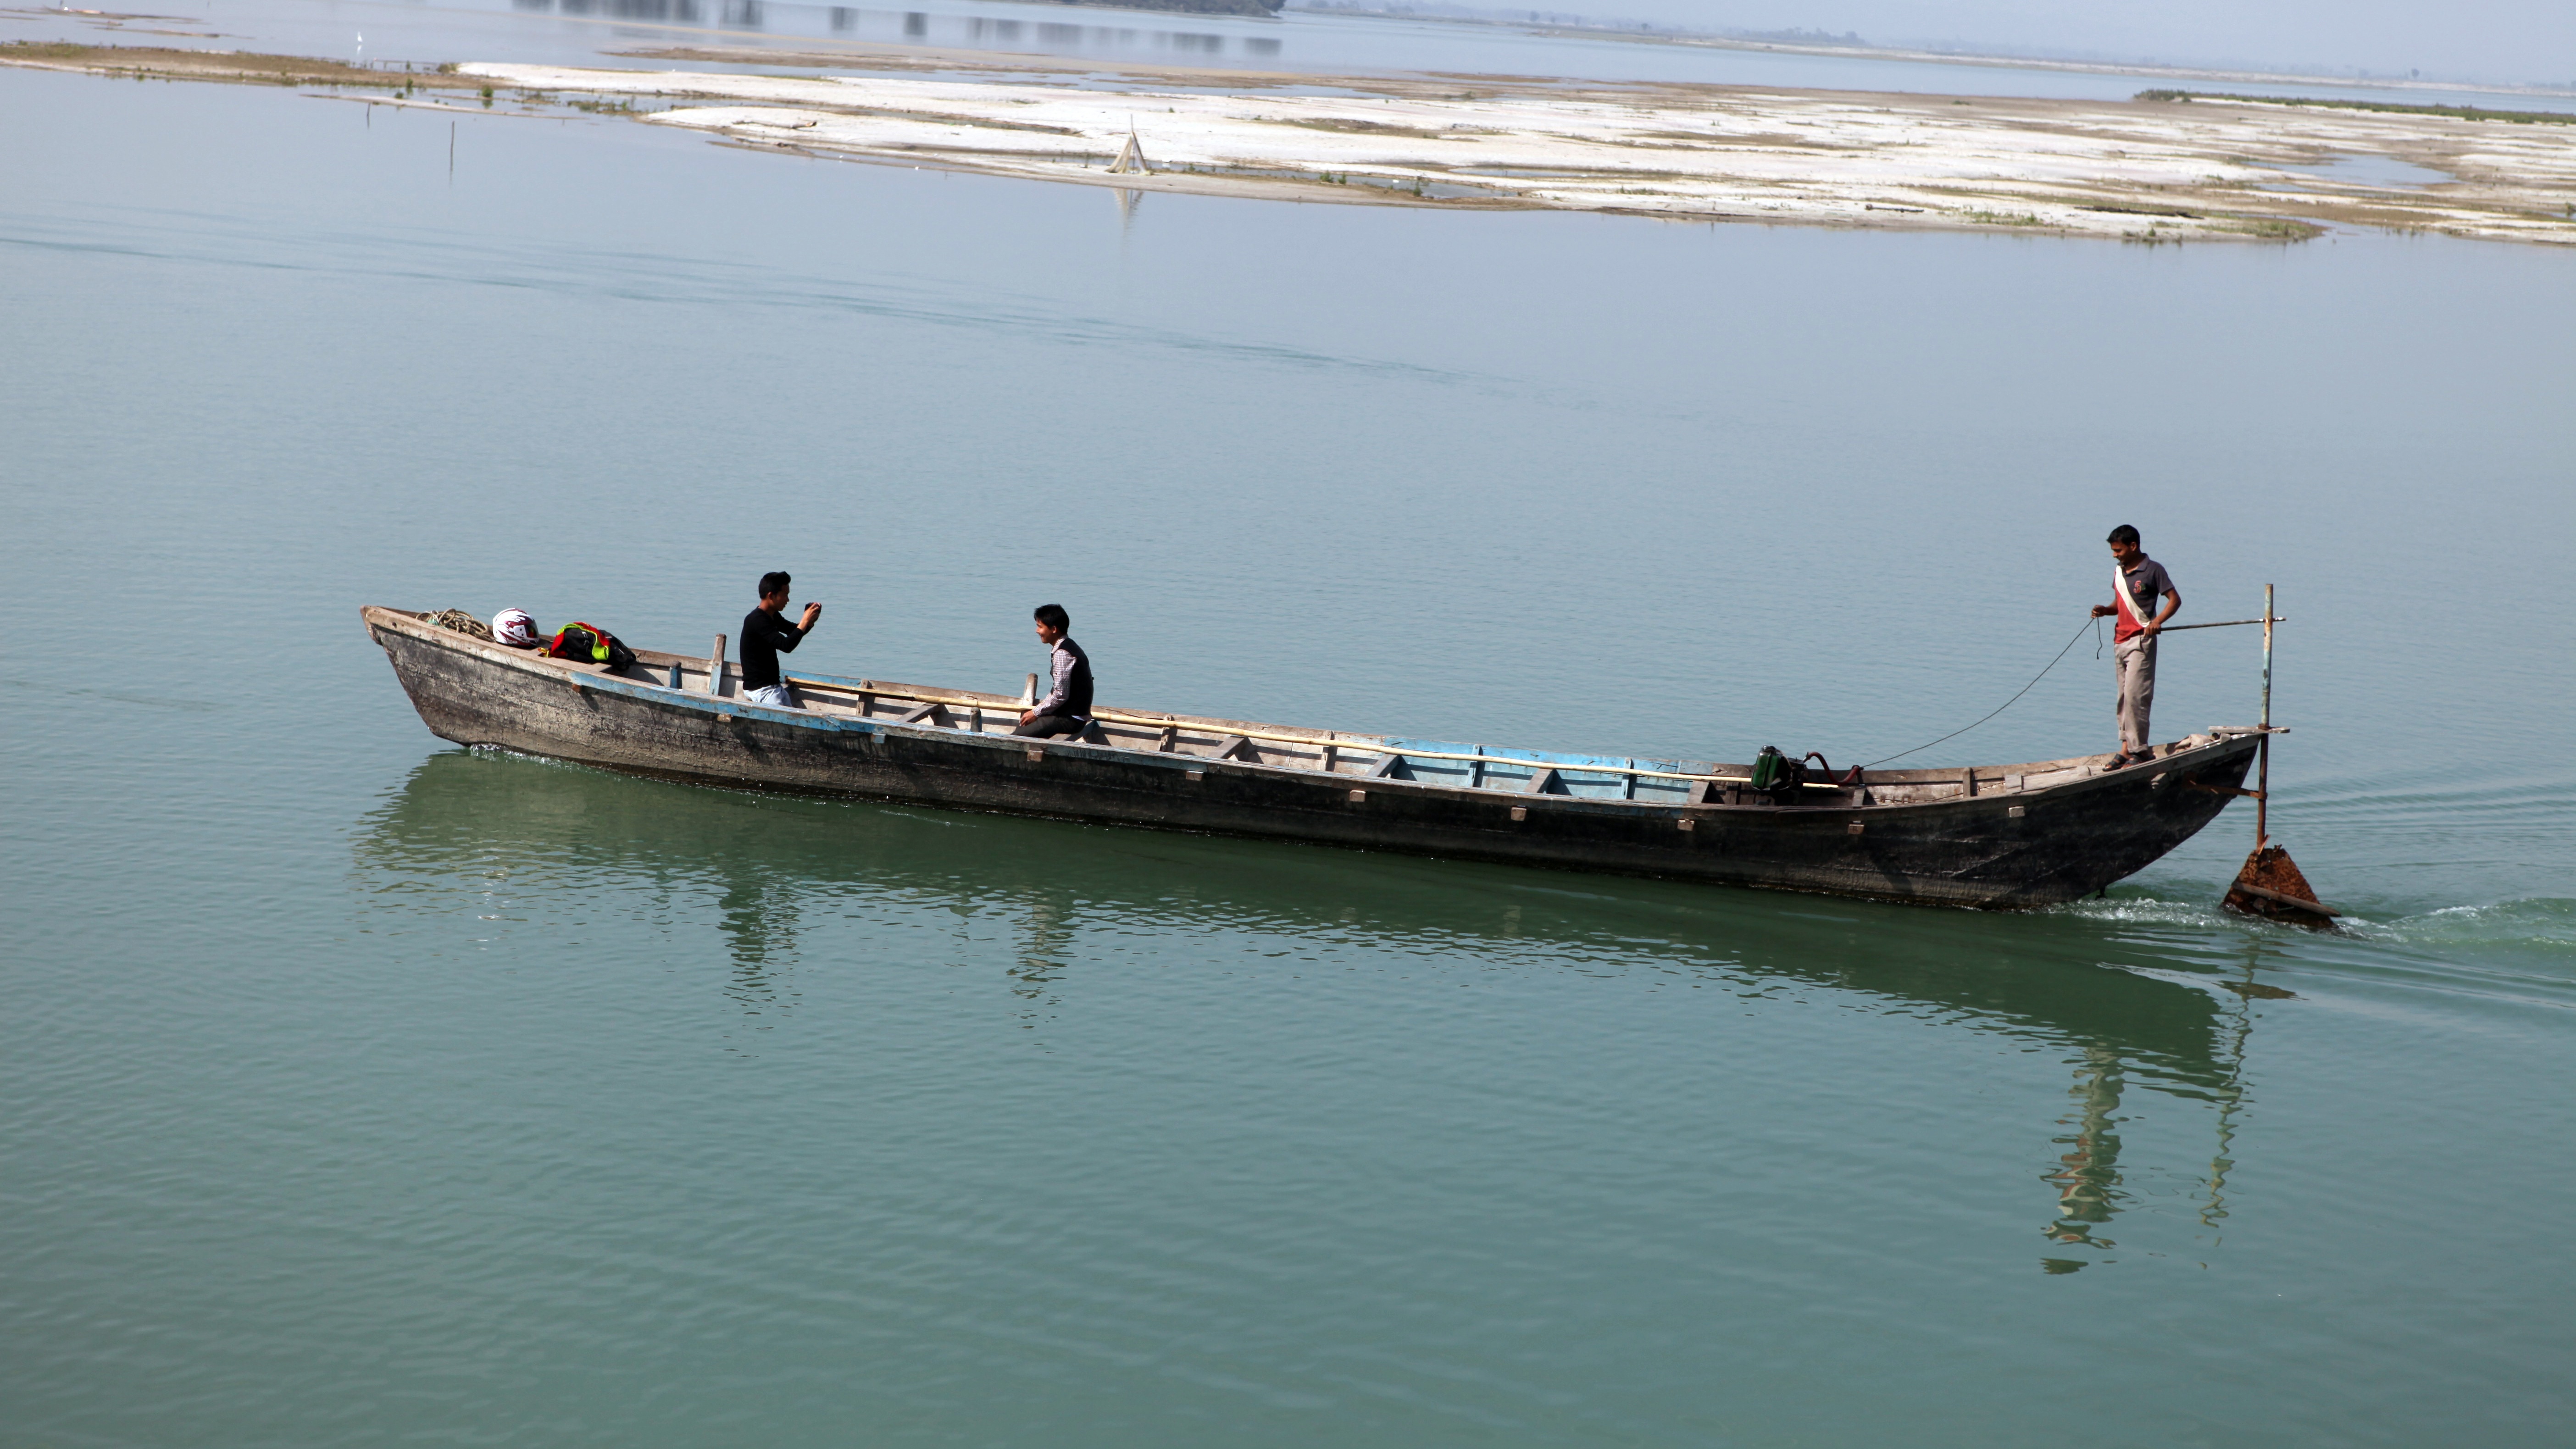
sea, coast, boat, ship, vehicle, bay, boating, channel, watercraft, fishing vessel, watercraft rowing